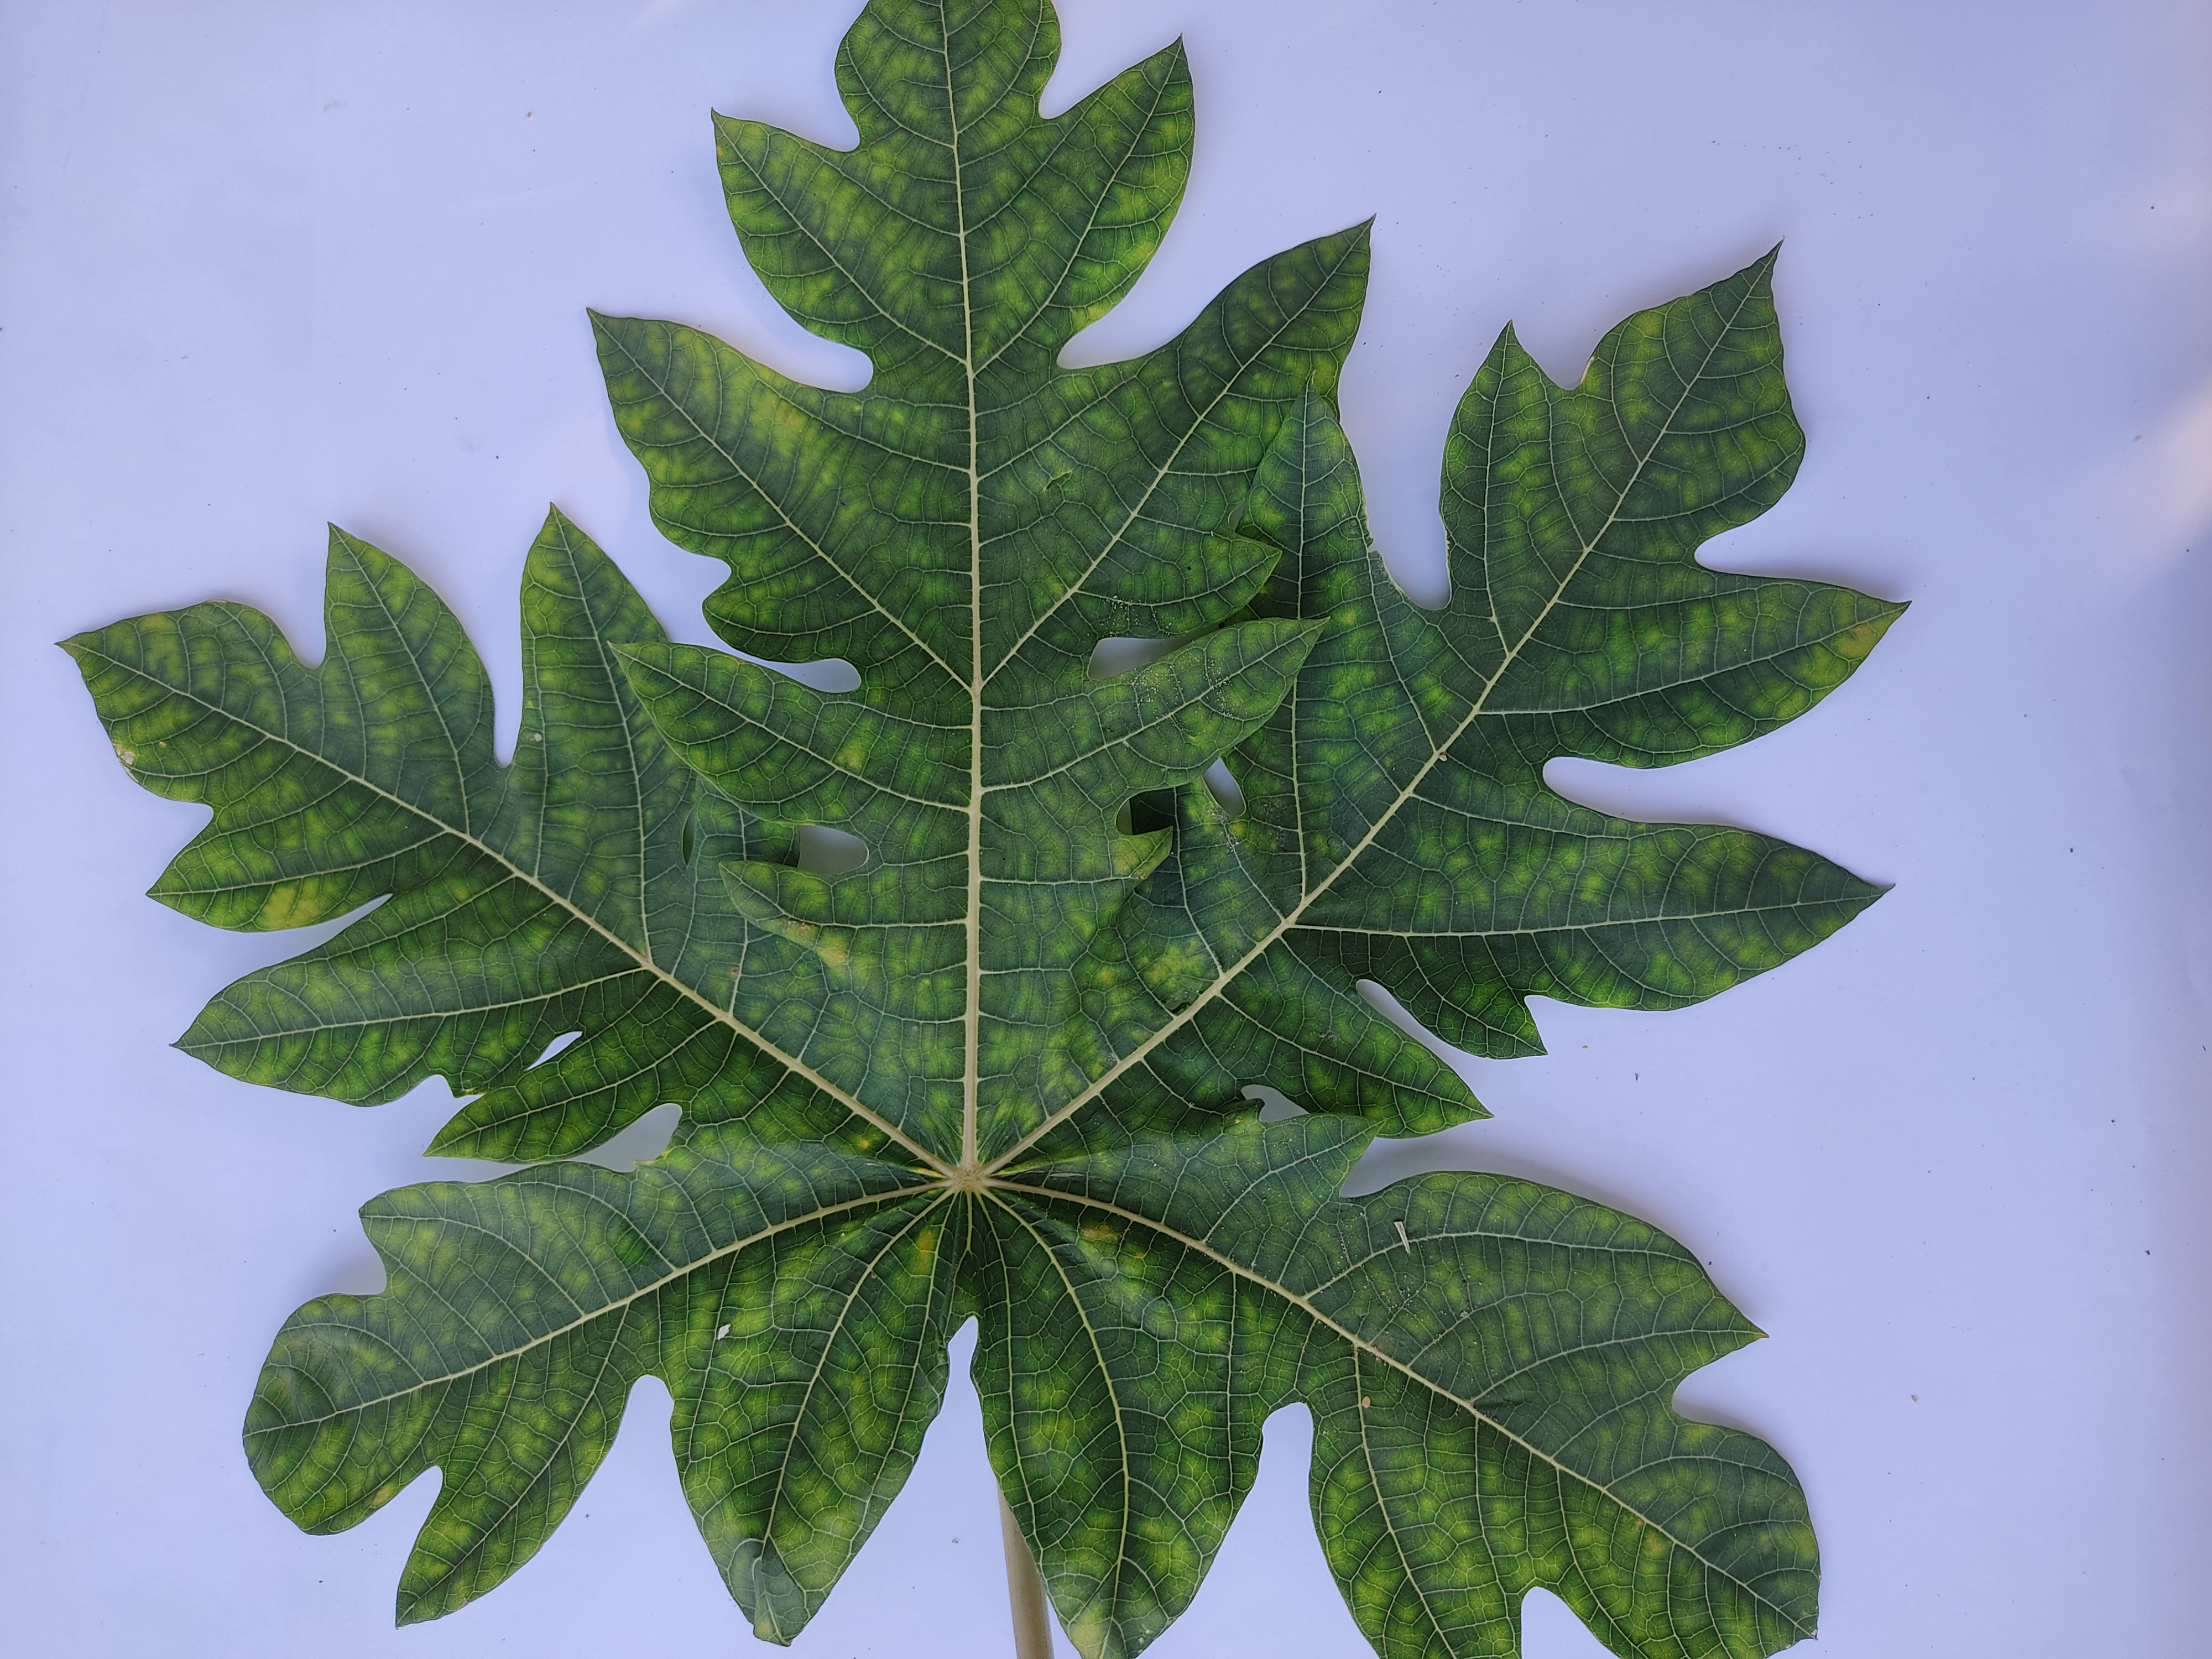
Label: Ring Spot